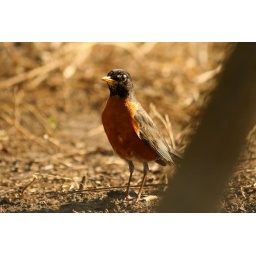
a day of hanging out at the picnic table in the backyard was pretty eventful as far as bird photos go....